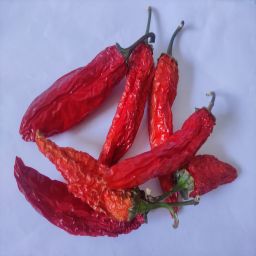
Crop: New Mexico Green Chile
Quality: Dried